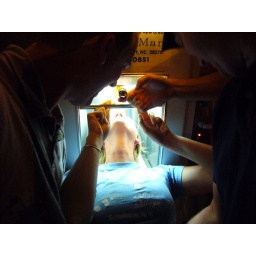
jb getting a little sip from the water machine outside K-Mart in moorehead